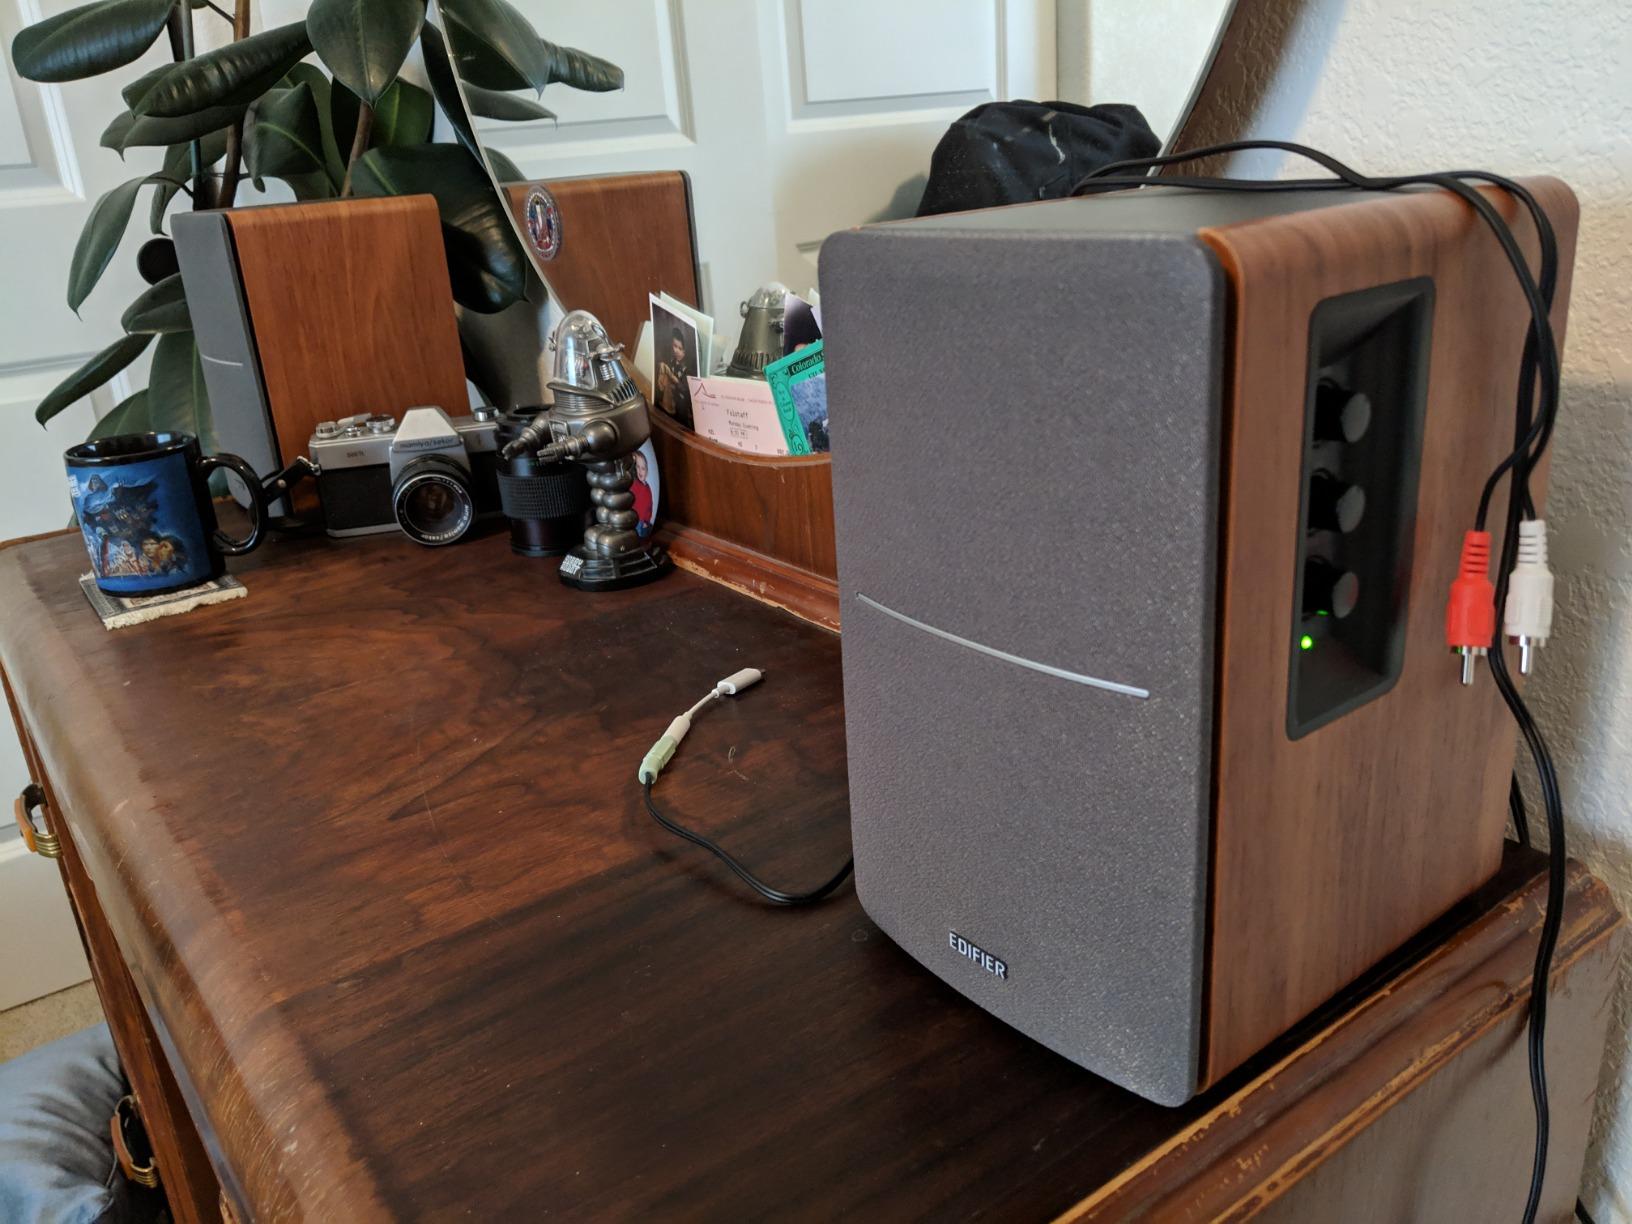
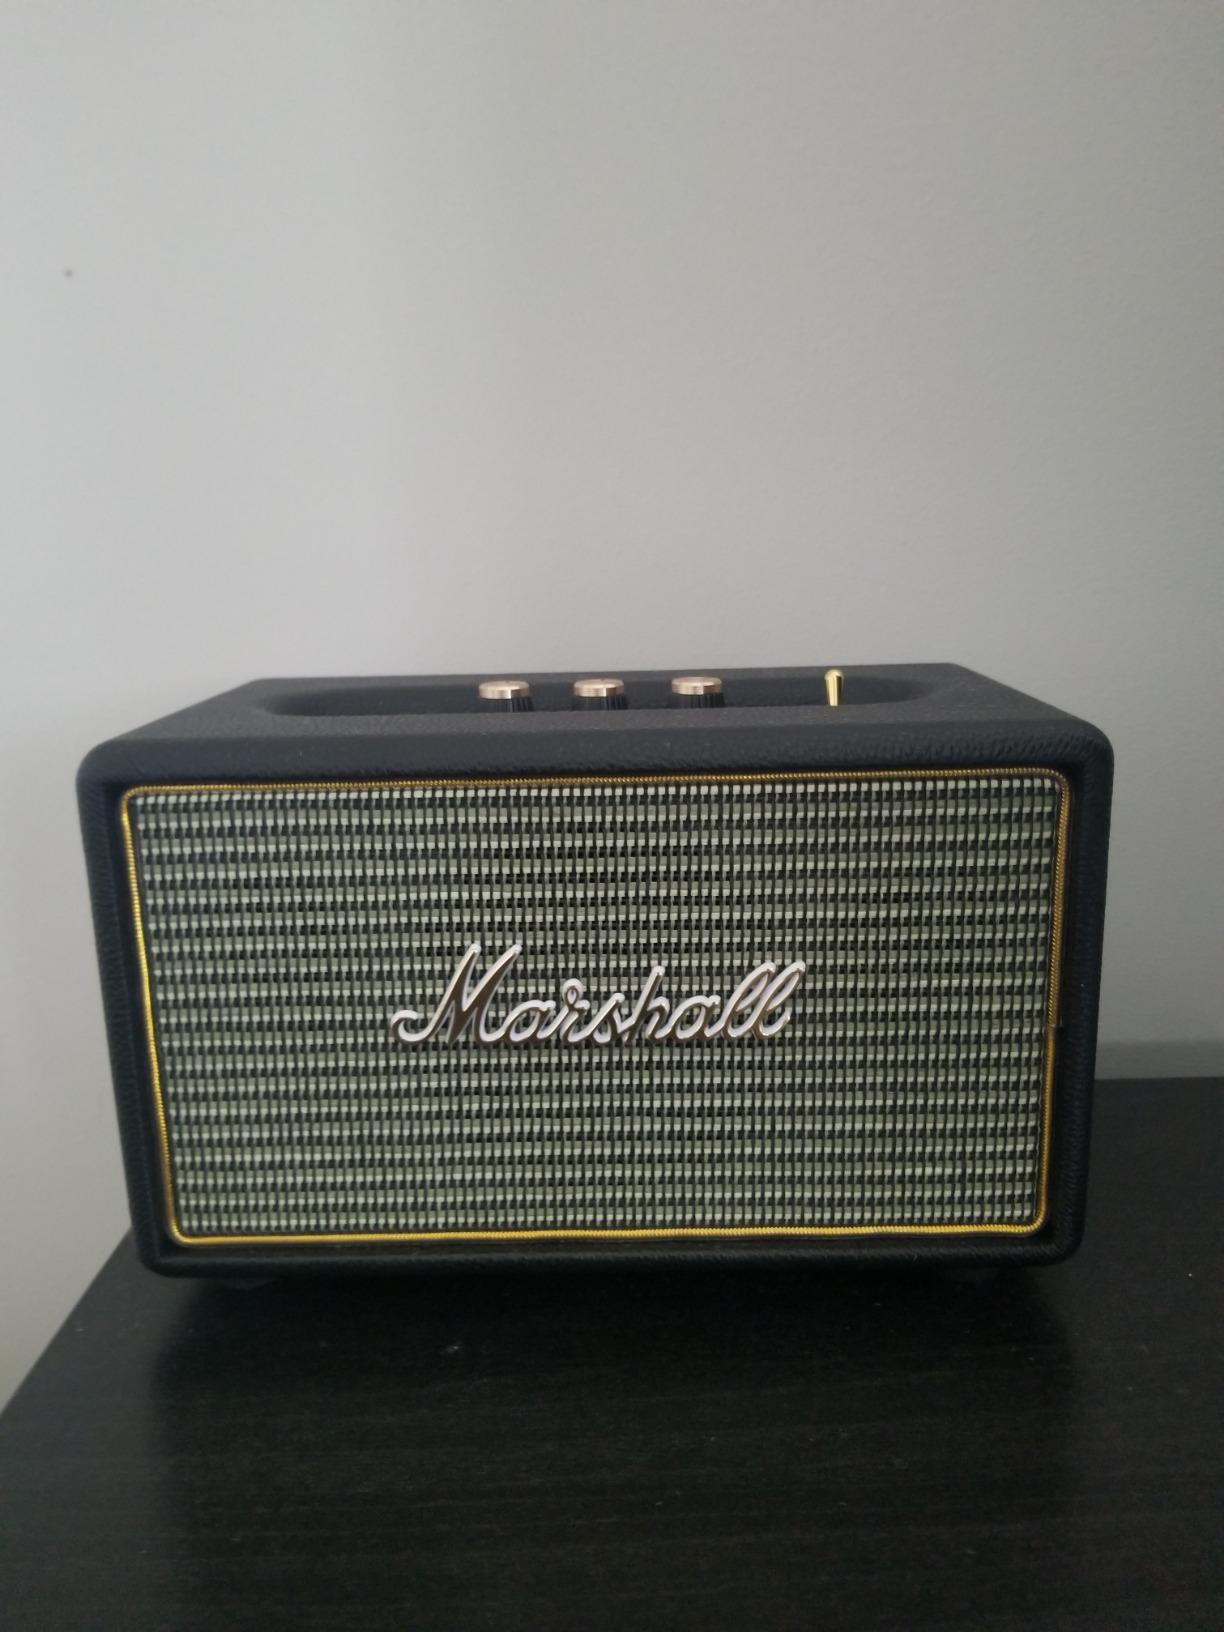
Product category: speaker
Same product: no